Comparative legal history

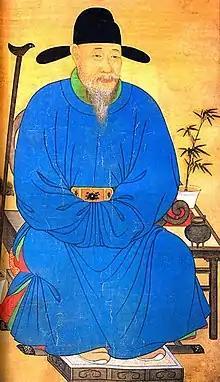
A portrait of Sejong the Great's Yeonguijeong Ha Yeon. In Chosŏn Korea, precedent referred to administrative rather than judicial acts.

Many scholars also emphasise the need for specialised knowledge and skill in comparative legal history. Availability of sources is a central challenge: comparative legal history requires access to primary texts, which are not always easily available outside the place they were produced. Many of these primary texts are also in unedited manuscript, and comparative legal historians may need to be proficient in multiple languages to properly understand them.